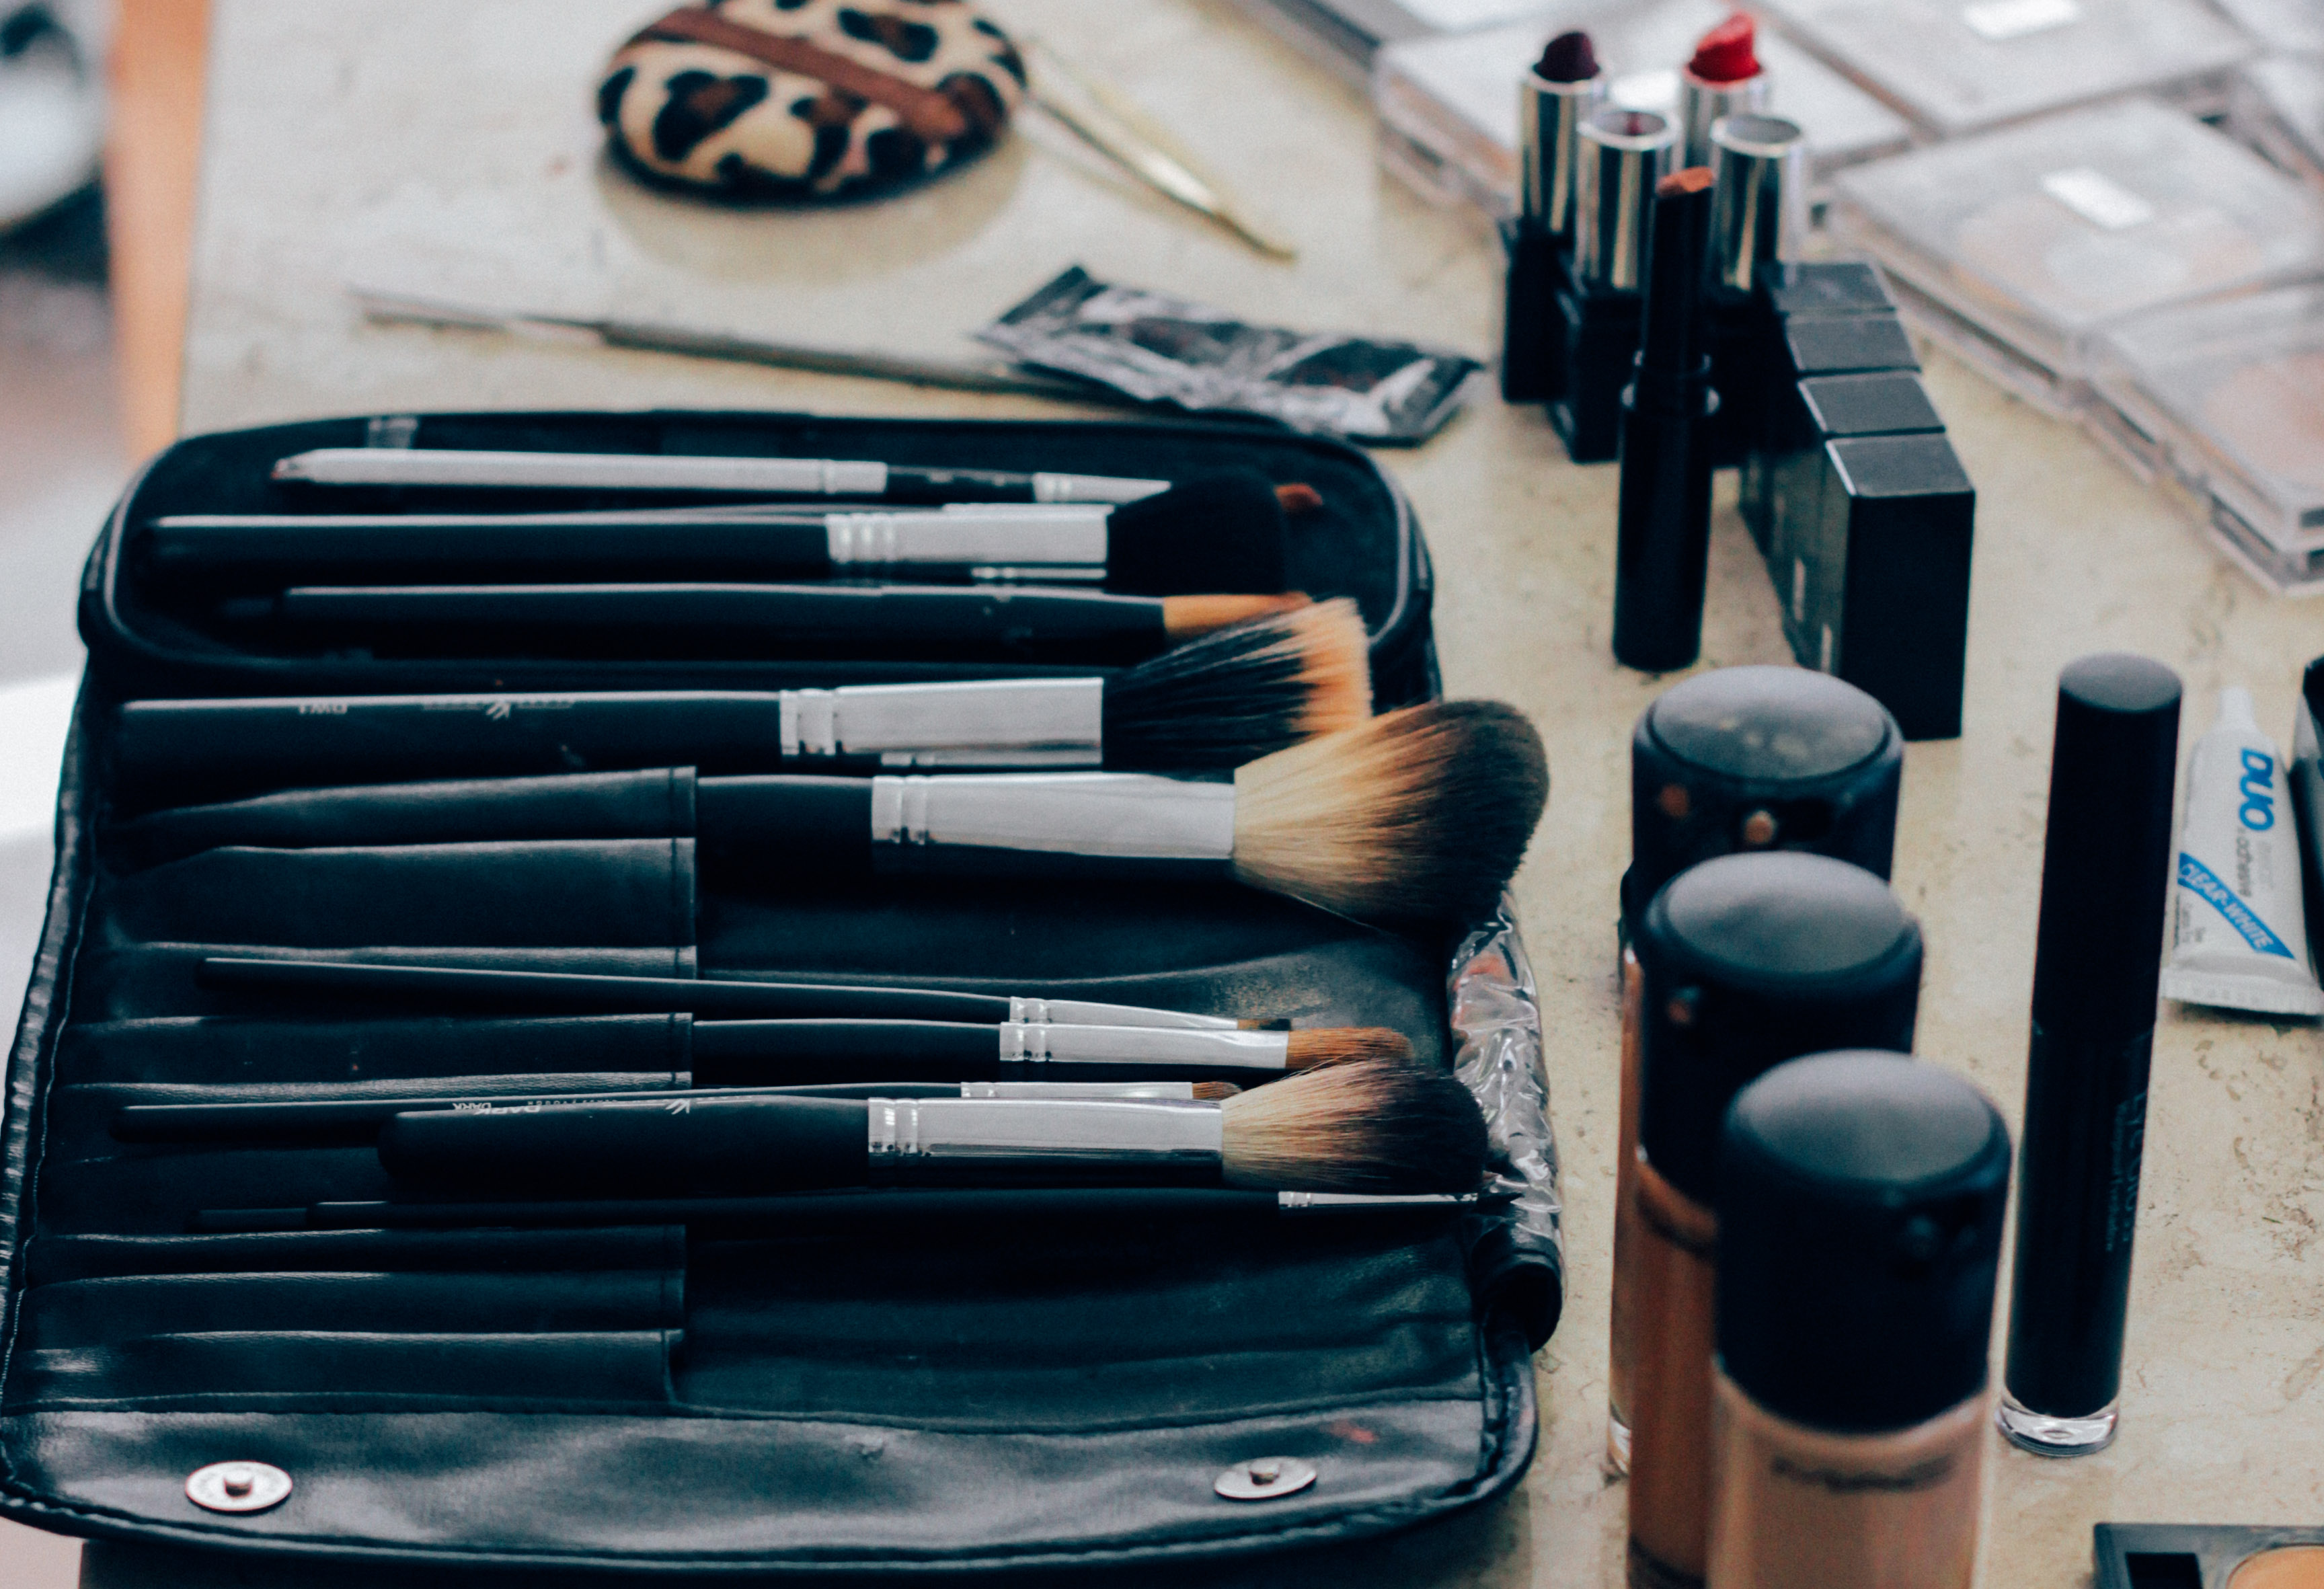
blue, makeup, cosmetics, firearm, lipsticks, makeup brushes